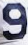
Number: 9